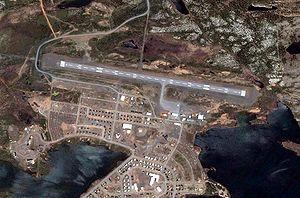
L'aéroport de Schefferville est l'aéroport desservant la municipalité de Schefferville sur la Côte-Nord au Québec, Canada. Il est la propriété du gouvernement du Canada et opéré par la Société aéroportuaire de Schefferville. L'avion représente l'un des seuls moyens d'accès au village. Il est utilisé tant pour le transport de personnes et que de marchandises. Le transport est assuré par les compagnies aériennes Air Inuit et Provincial Airlines.